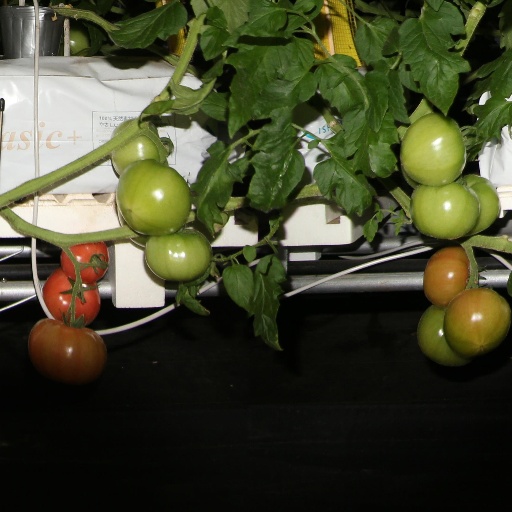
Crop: tomato